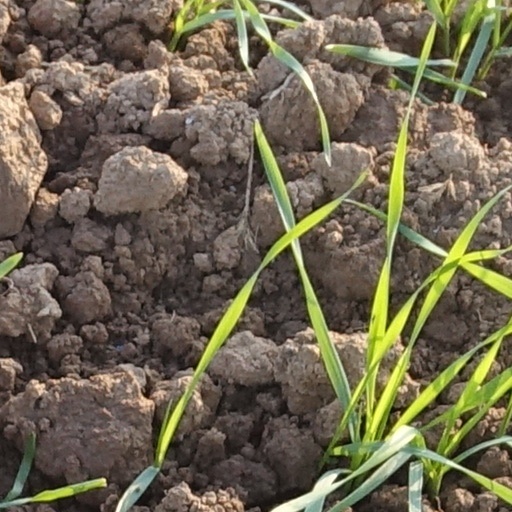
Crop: wheat